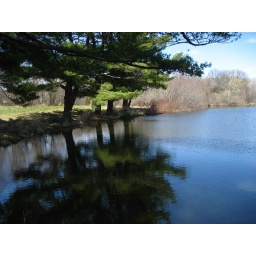
Reflection of trees in a pond at Chase Farm in Lincoln, RI. Almost looks like water colors or oil paint.